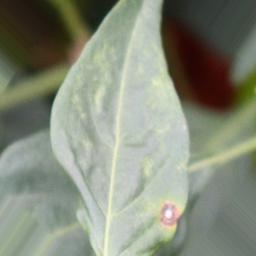
Label: cercospora